Syreś Boläeń

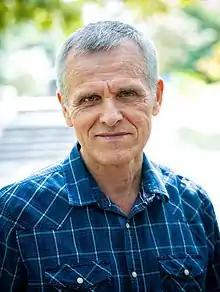
Boläeń in 2019

Syreś Boläeń (born Alexander Grigorievich Bolkin on May 7, 1958) is a Ukrainian public figure, poet, translator, co-founder of the Free Idel Ural Movement and a leader of the Erzya National Movement, having been elected as (a title for Erzya leaders since the 13th century). He took part in Euromaidan in Ukraine, is against the Russian invasion of Ukraine, having fought on the side of Ukraine. He was born in a mixed Erzya–Russian family. Boläeń's mother is an ethnic Russian while his father is an ethnic Erzya.